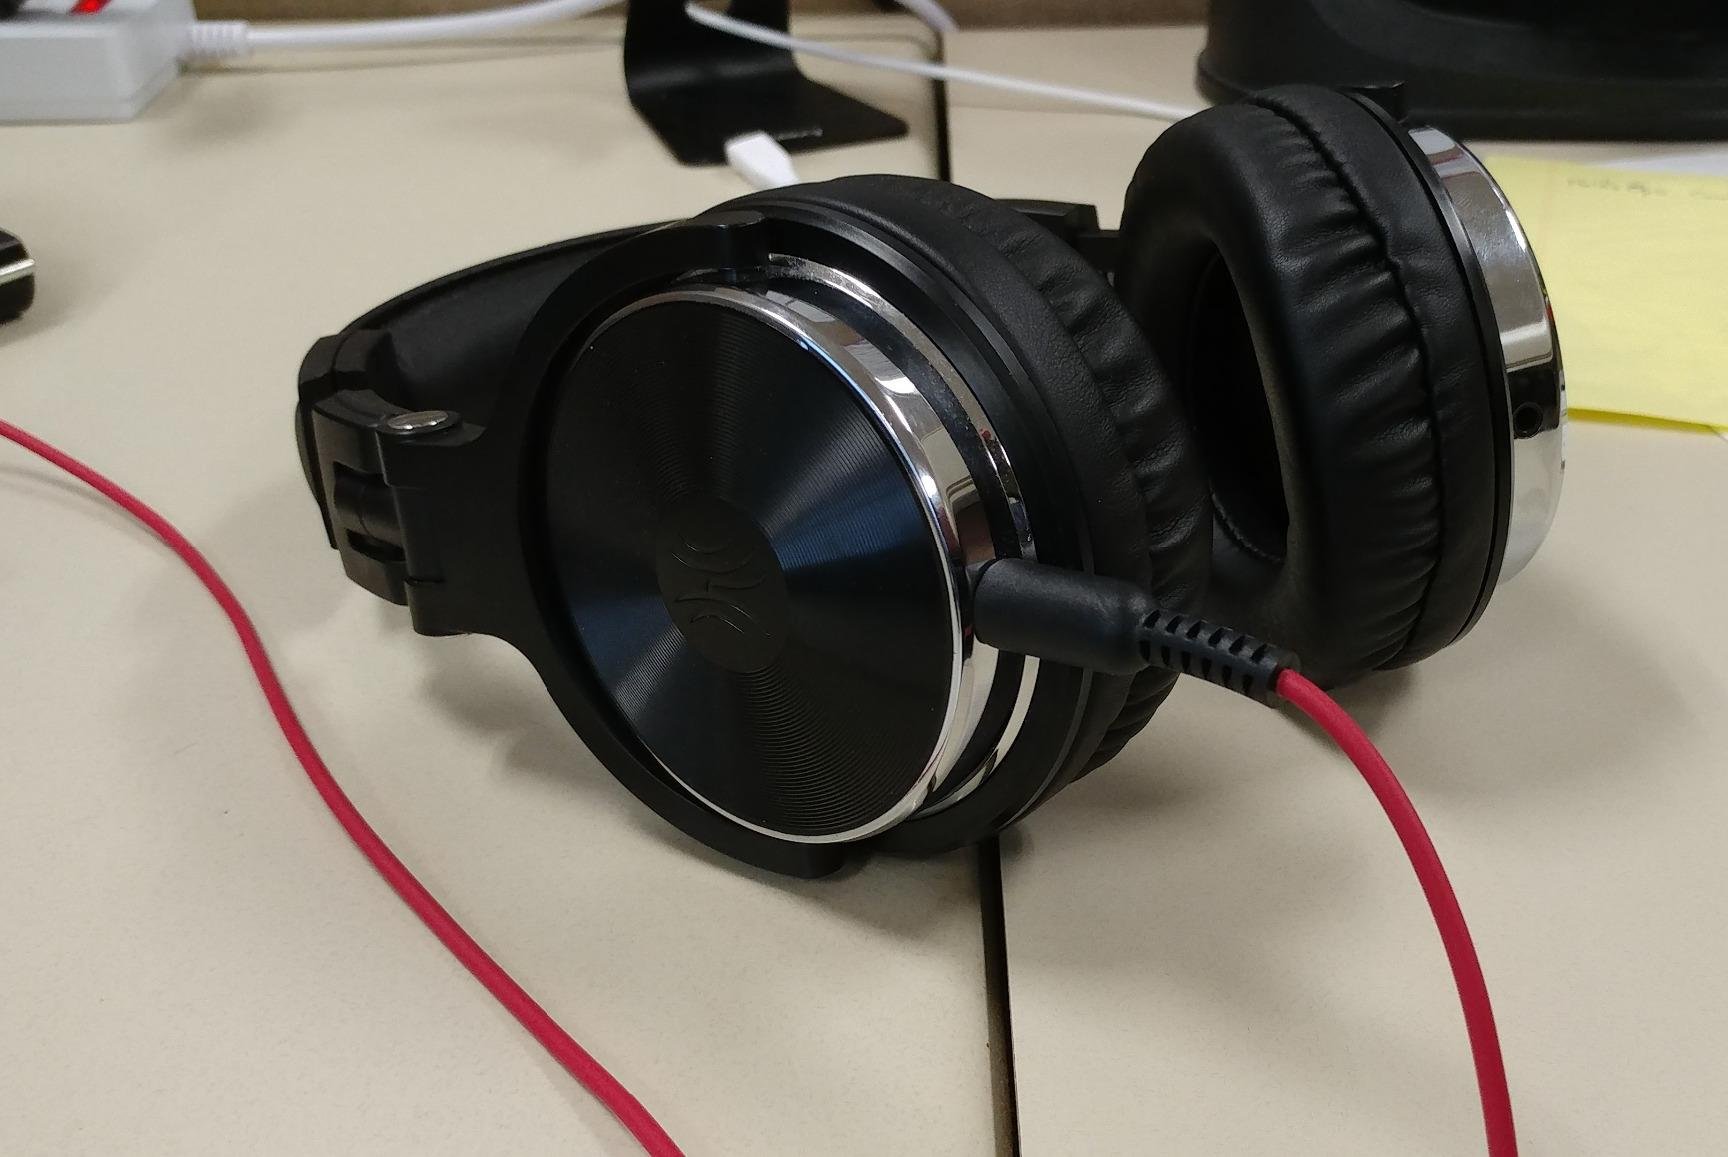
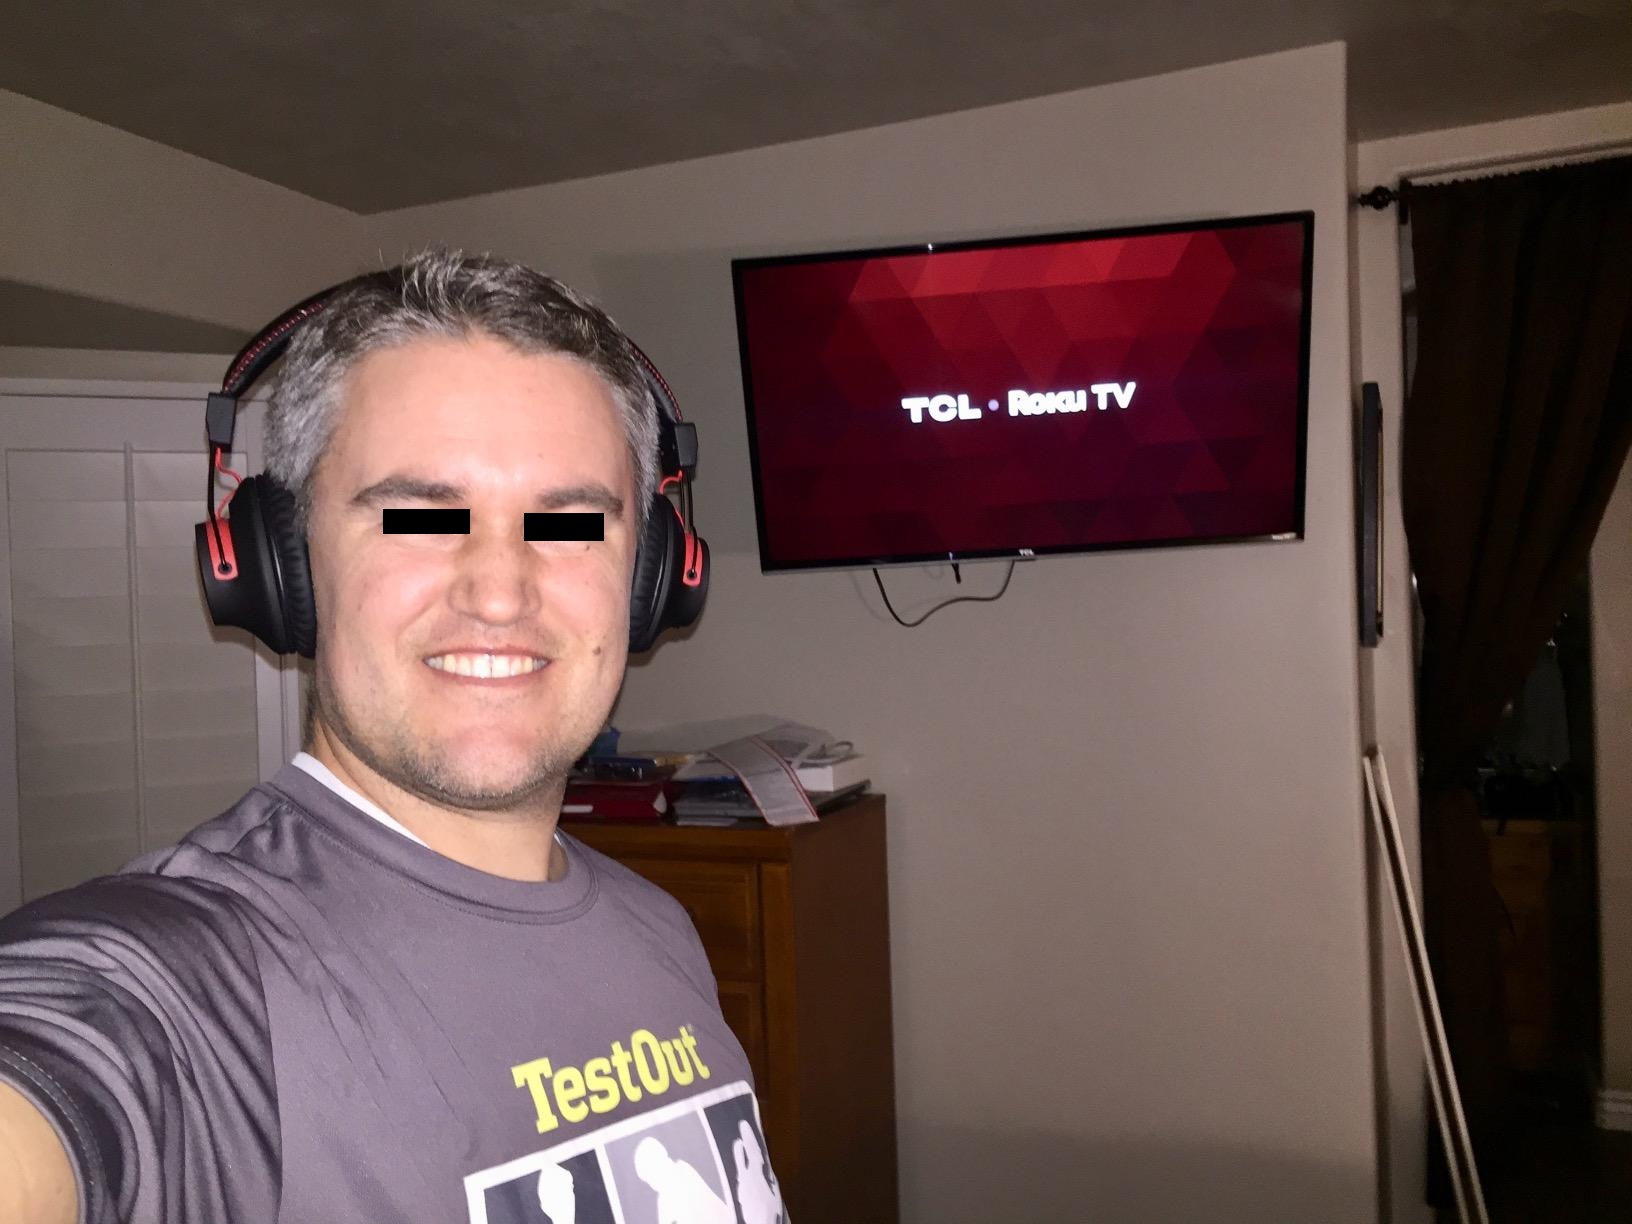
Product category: headphones
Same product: no